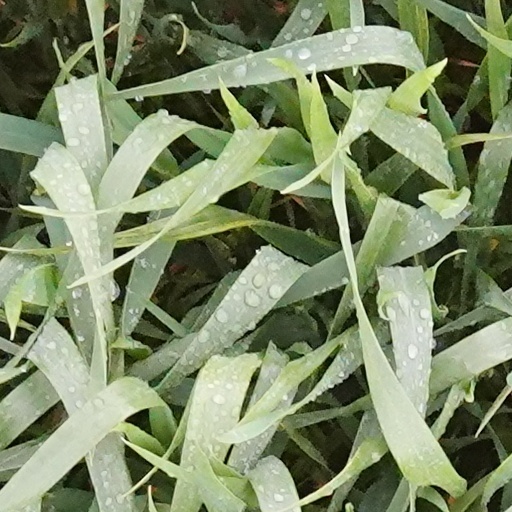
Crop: wheat